El Jones

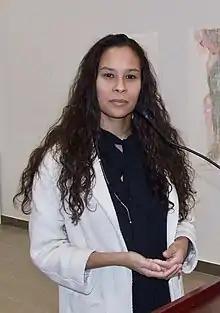
Jones in 2018

El Jones is a poet, journalist, professor and activist living in Halifax, Nova Scotia. She was the Poet Laureate of Halifax, Nova Scotia, from 2013 to 2015.